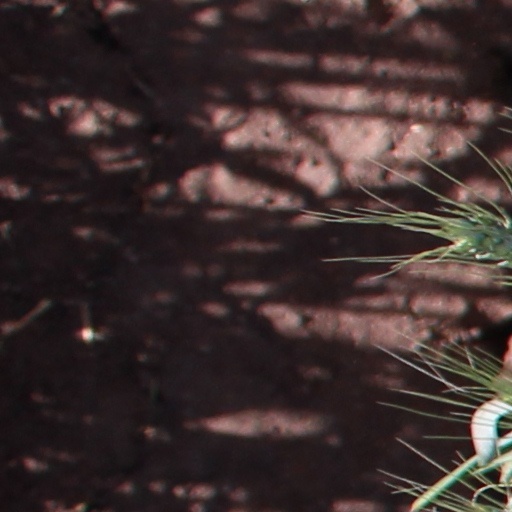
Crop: wheat